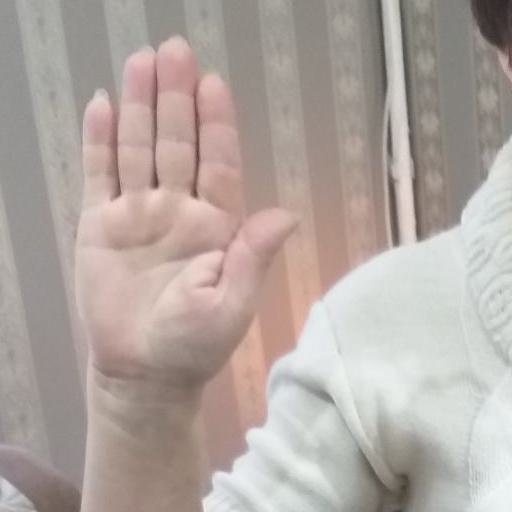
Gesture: stop